Kekuta Manneh

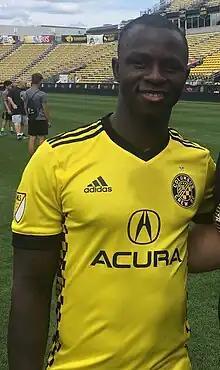
Manneh in 2017

Kekuta Manneh (born 30 December 1994) is a professional soccer player who plays as a winger. In 2016, he obtained his American citizenship and has previously been called up to the United States national team, although he has not made an appearance.